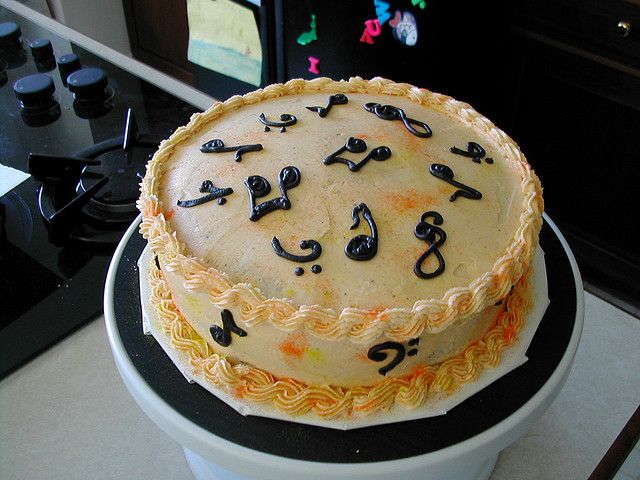
user: Given an image and a question. Answer the question in a short answer. Question: What kind of notes are on the cake? Short Answer:
assistant: music